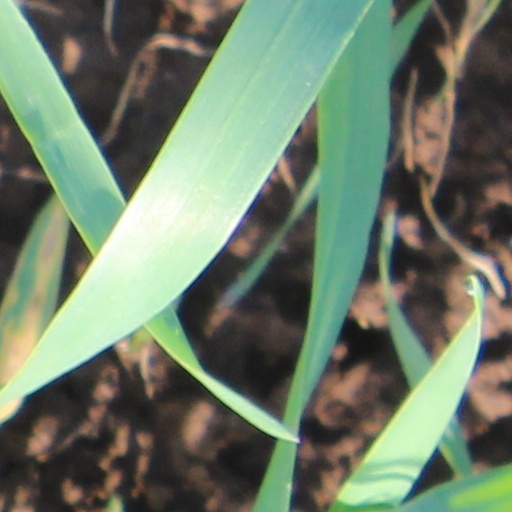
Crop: wheat